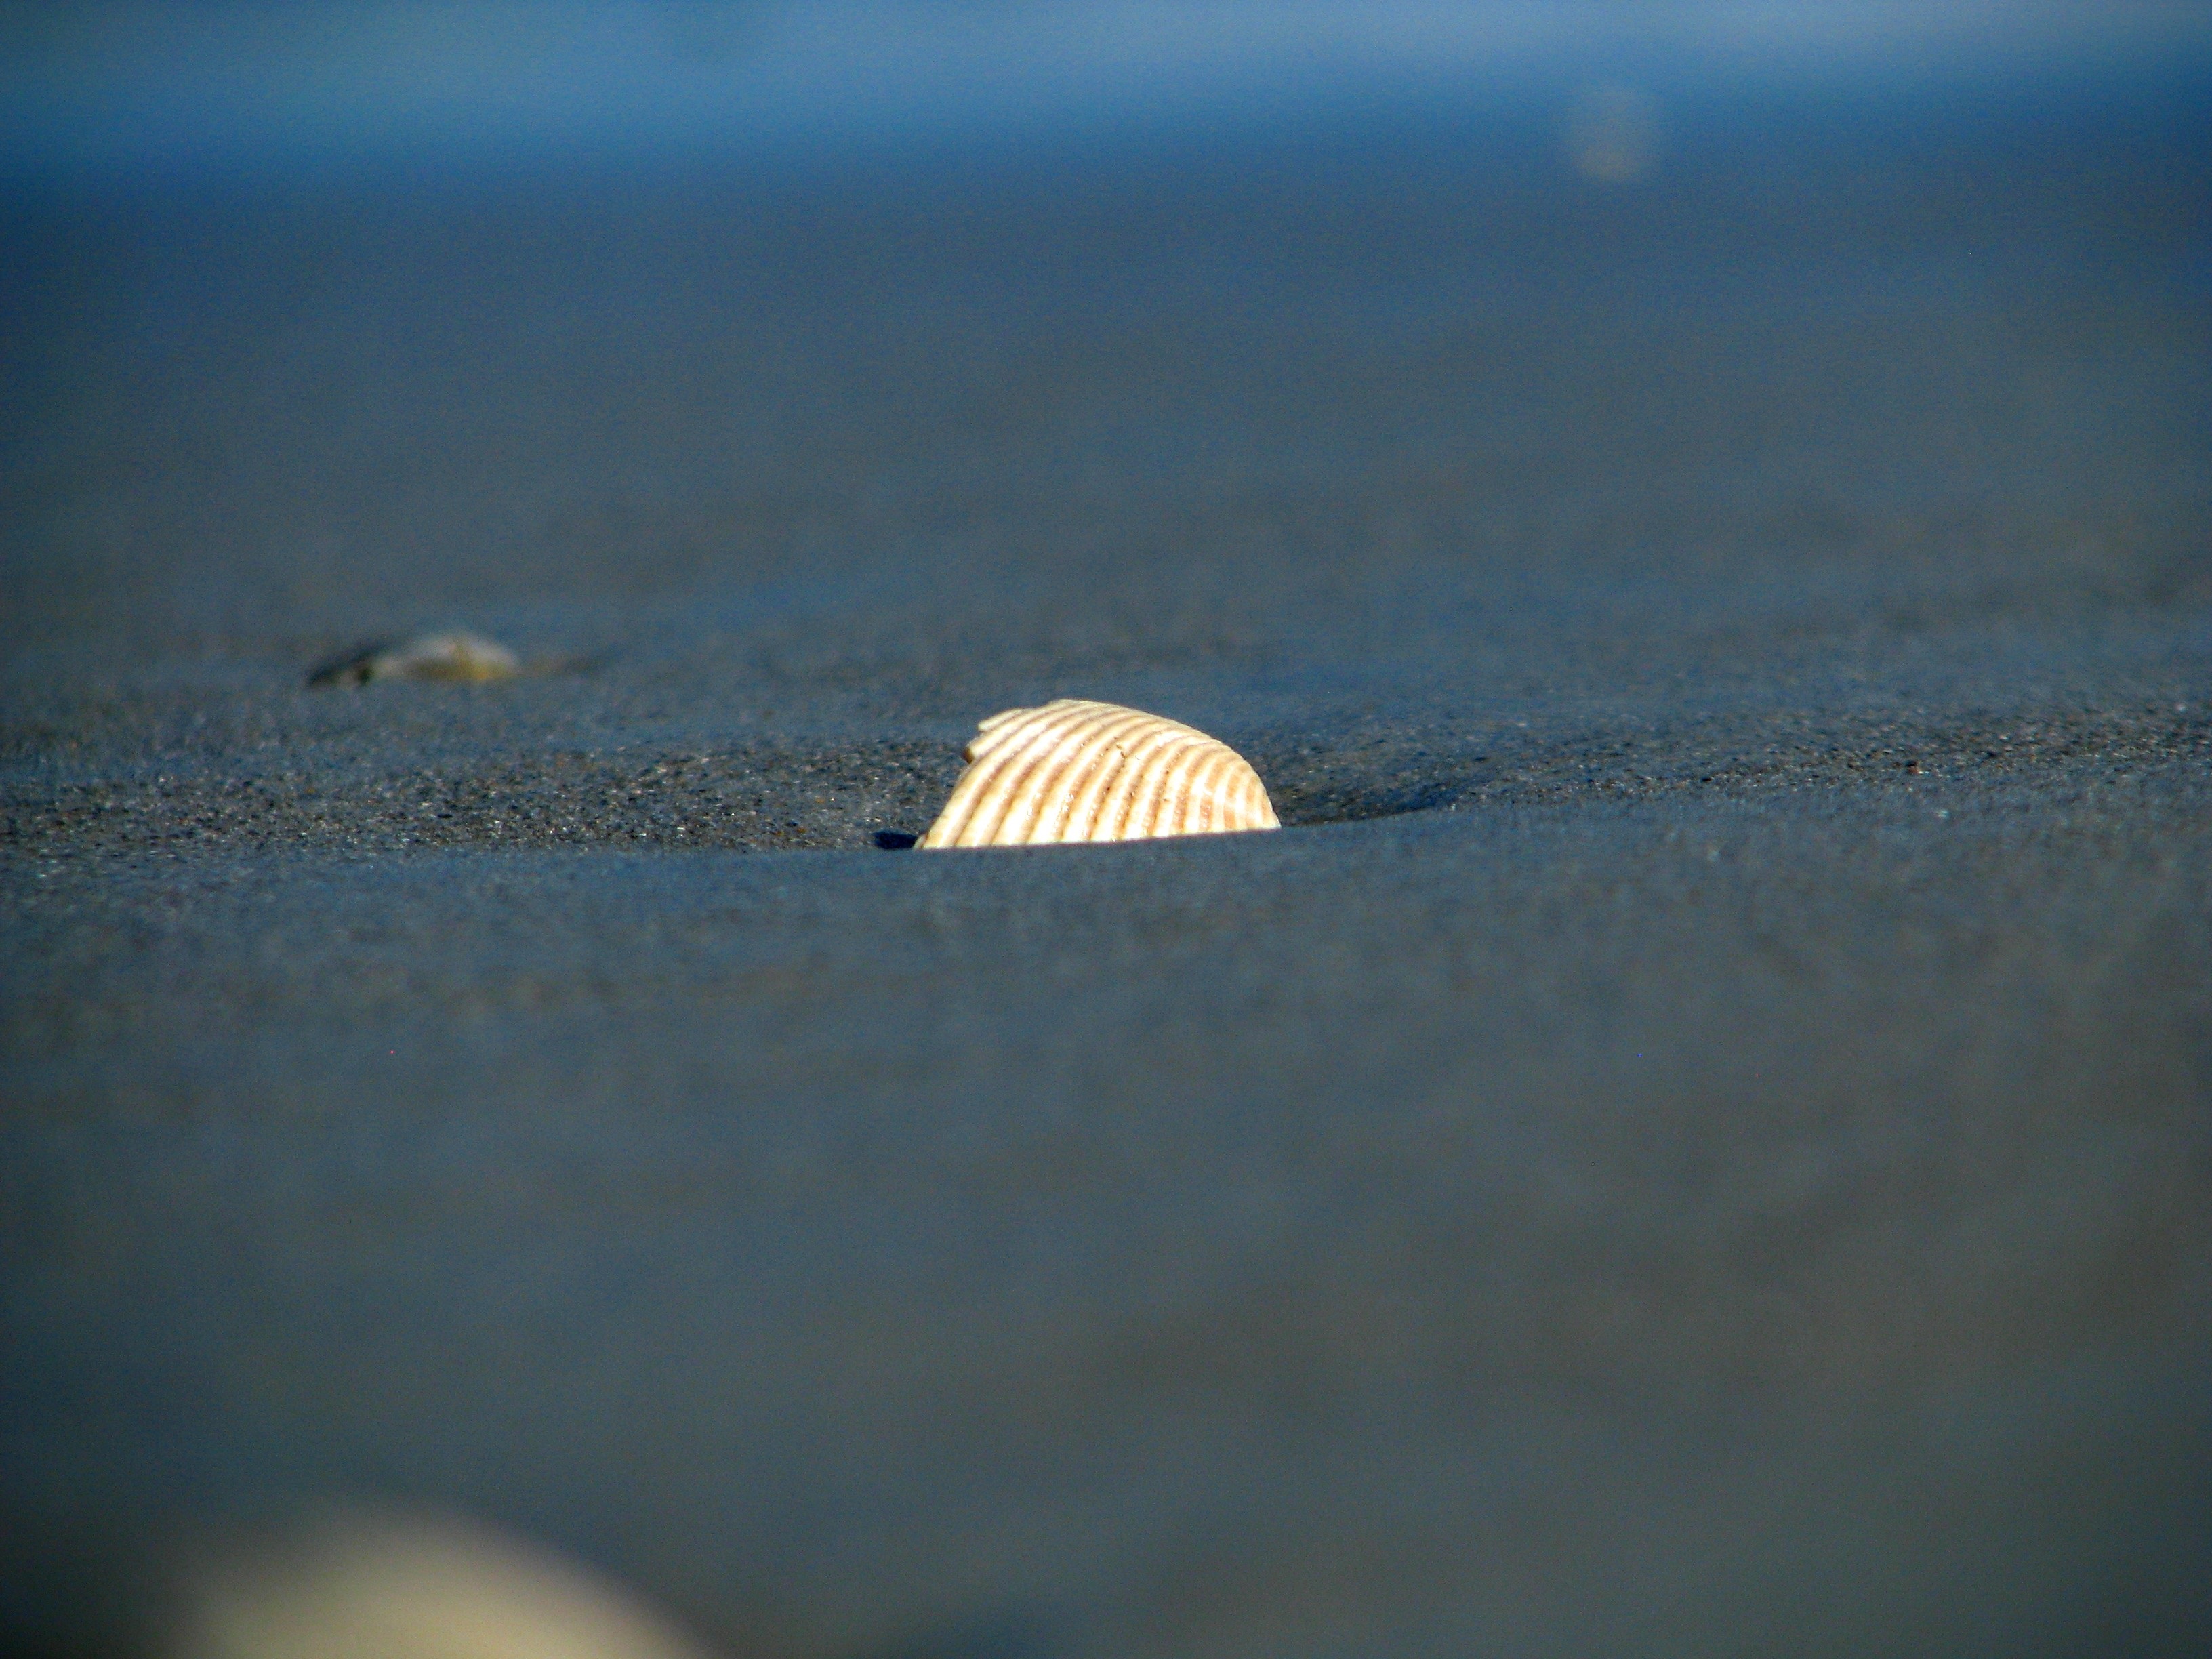
beach, sea, coast, water, sand, ocean, horizon, light, cloud, sky, sunset, sunlight, morning, wave, atmosphere, reflection, blue, seashell, scallop, sandy beach, florida, atmospheric phenomenon, atmosphere of earth